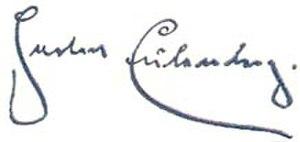
Herbert Eulenberg, né le 25 janvier 1876 à Mülheim, quartier de Cologne, mort le 4 septembre 1949 à Kaiserswerth, est un écrivain allemand.